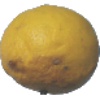
Label: Lemon 1